Staveley Mill Yard

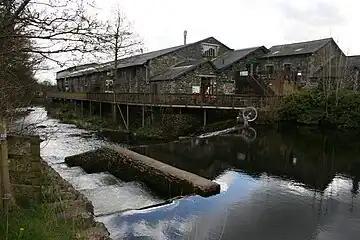
Staveley Mill viewed from the River Kent. Note the fish-pass in the foreground

Staveley Mill Yard is a former bobbin (spool) mill, which is now used for a variety of different local industries, shops and other commercial ventures. It is situated in the centre of the village of Staveley, Cumbria, just off the main street.